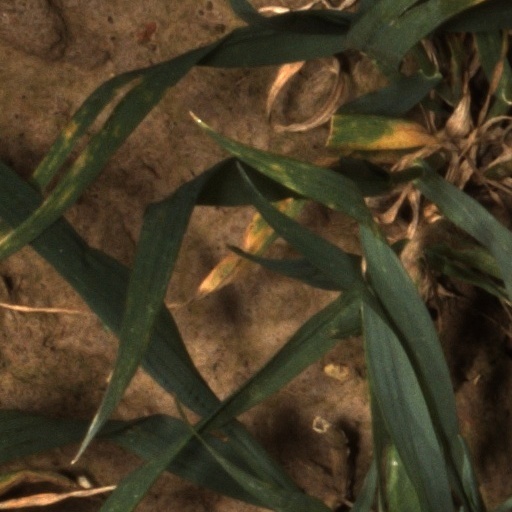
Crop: wheat